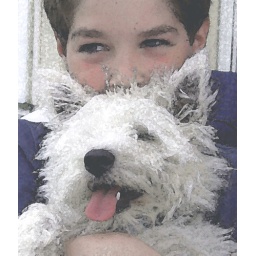
One of my friend's son and his dog a few years ago. Photoshopped in style 4... :)